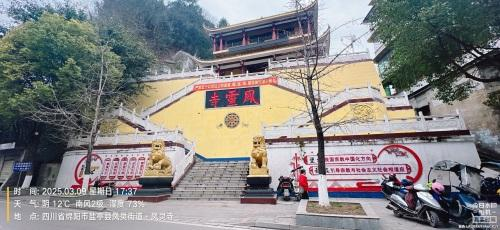
地标名称：凤灵寺
所在城市：绵阳市·盐亭县